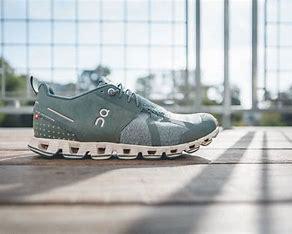
Brand: ON
Model: Cloud Terry